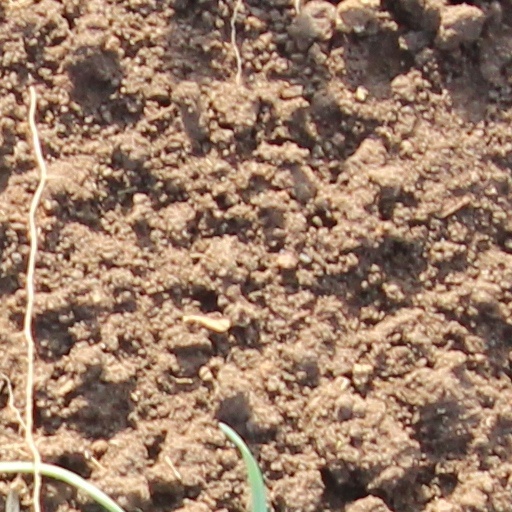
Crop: wheat